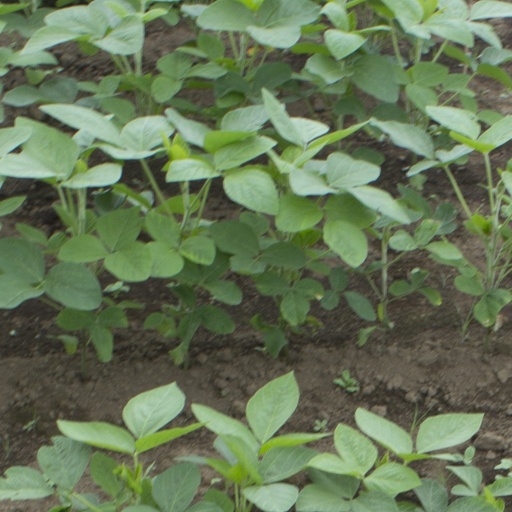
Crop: soybean